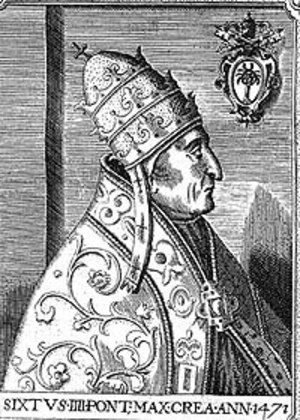
Les tombes papales dans l'ancienne basilique Saint-Pierre, alors appelée basilique de Constantin, se situaient à l'emplacement de la Basilique Saint-Pierre du Vatican. Elles sont construites à partir du Vᵉ siècle jusqu'au XVIᵉ siècle. La majorité de ces tombes a été détruite entre le XVIᵉ siècle et le XVIIᵉ siècle, en raison de la démolition de la vieille basilique Saint-Pierre, à l'exception d'une tombe détruite lors du Sac de Rome par les Sarrasins. Le reste a été transféré, pour une partie dans la basilique, moderne, de Saint-Pierre du Vatican, implantée sur le site de la basilique primitive mais aussi, pour quelques-unes, dans d'autres églises de Rome.